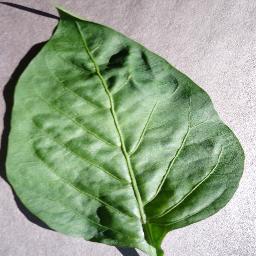
Label: Pepper,_bell___healthy